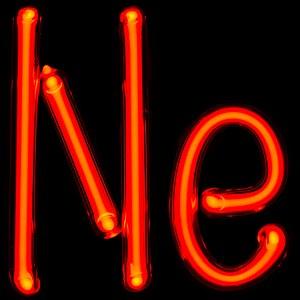
Photographie d'un tube à gaz rempli de neon dont la forme est celle du symbole atomique ""Ne"". Exemple d'une lampe néon. Le lettre ""N"" fait envron 75 cm de hauteur.
L'électricité existe depuis les débuts de l'univers qui est composé, selon des principes physiques, de « matière ». Son histoire vue par les hommes remonte aux débuts de l'humanité, car l'électricité est partout présente, très discrète la majorité du temps. Elle se manifeste parfois de manière très spectaculaire et brutale : par exemple sous forme d'éclairs associés au tonnerre et à des destructions.
Le néon est l'élément chimique de numéro atomique 10, de symbole Ne. Son nom est tiré du grec νέος, « nouveau » en français.
Une lampe à décharge est une lampe électrique constituée d'un tube ou d'une ampoule en verre remplie de gaz ou de vapeur métallique, sous haute ou basse pression, au travers duquel on fait passer un courant électrique, il s'ensuit une conversion en photons donc de la lumière.
Les lampes néon sont des cas particuliers de lampe à décharge utilisant pour gaz du néon. Elles sont surtout utilisées pour les enseignes lumineuses.